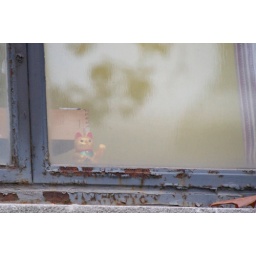
A maneki neko found in a window of an office building in Washington, D.C.